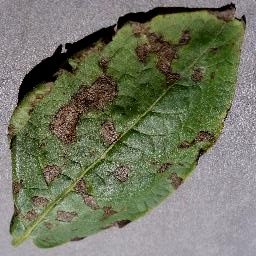
Etiqueta: Tizon_Temprano